Siskiyou Pass

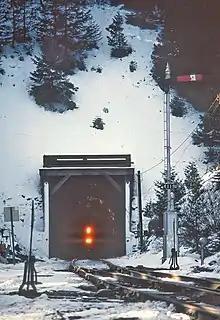
SP train leaving Siskiyou Summit Tunnel (#13); 1979

Siskiyou Pass (sometimes called Siskiyou Summit) is a historic mountain pass in the Siskiyou Mountains of Jackson County in the U.S. state of Oregon. It is the most used pass in Oregon. The Hudson's Bay Company (HBC) made the Siskiyou Trail over the pass before pioneers traversed it with their wagons, while still later it evolved into a stage road, a railroad line, and a highway route. The name Siskiyou is believed to be derived from Cree, meaning "bob-tailed horse". Siskiyou Pass is west of the summit (high point) of Interstate 5, which is known as Siskiyou Summit (though sometimes it is referred to as "Siskiyou Pass").